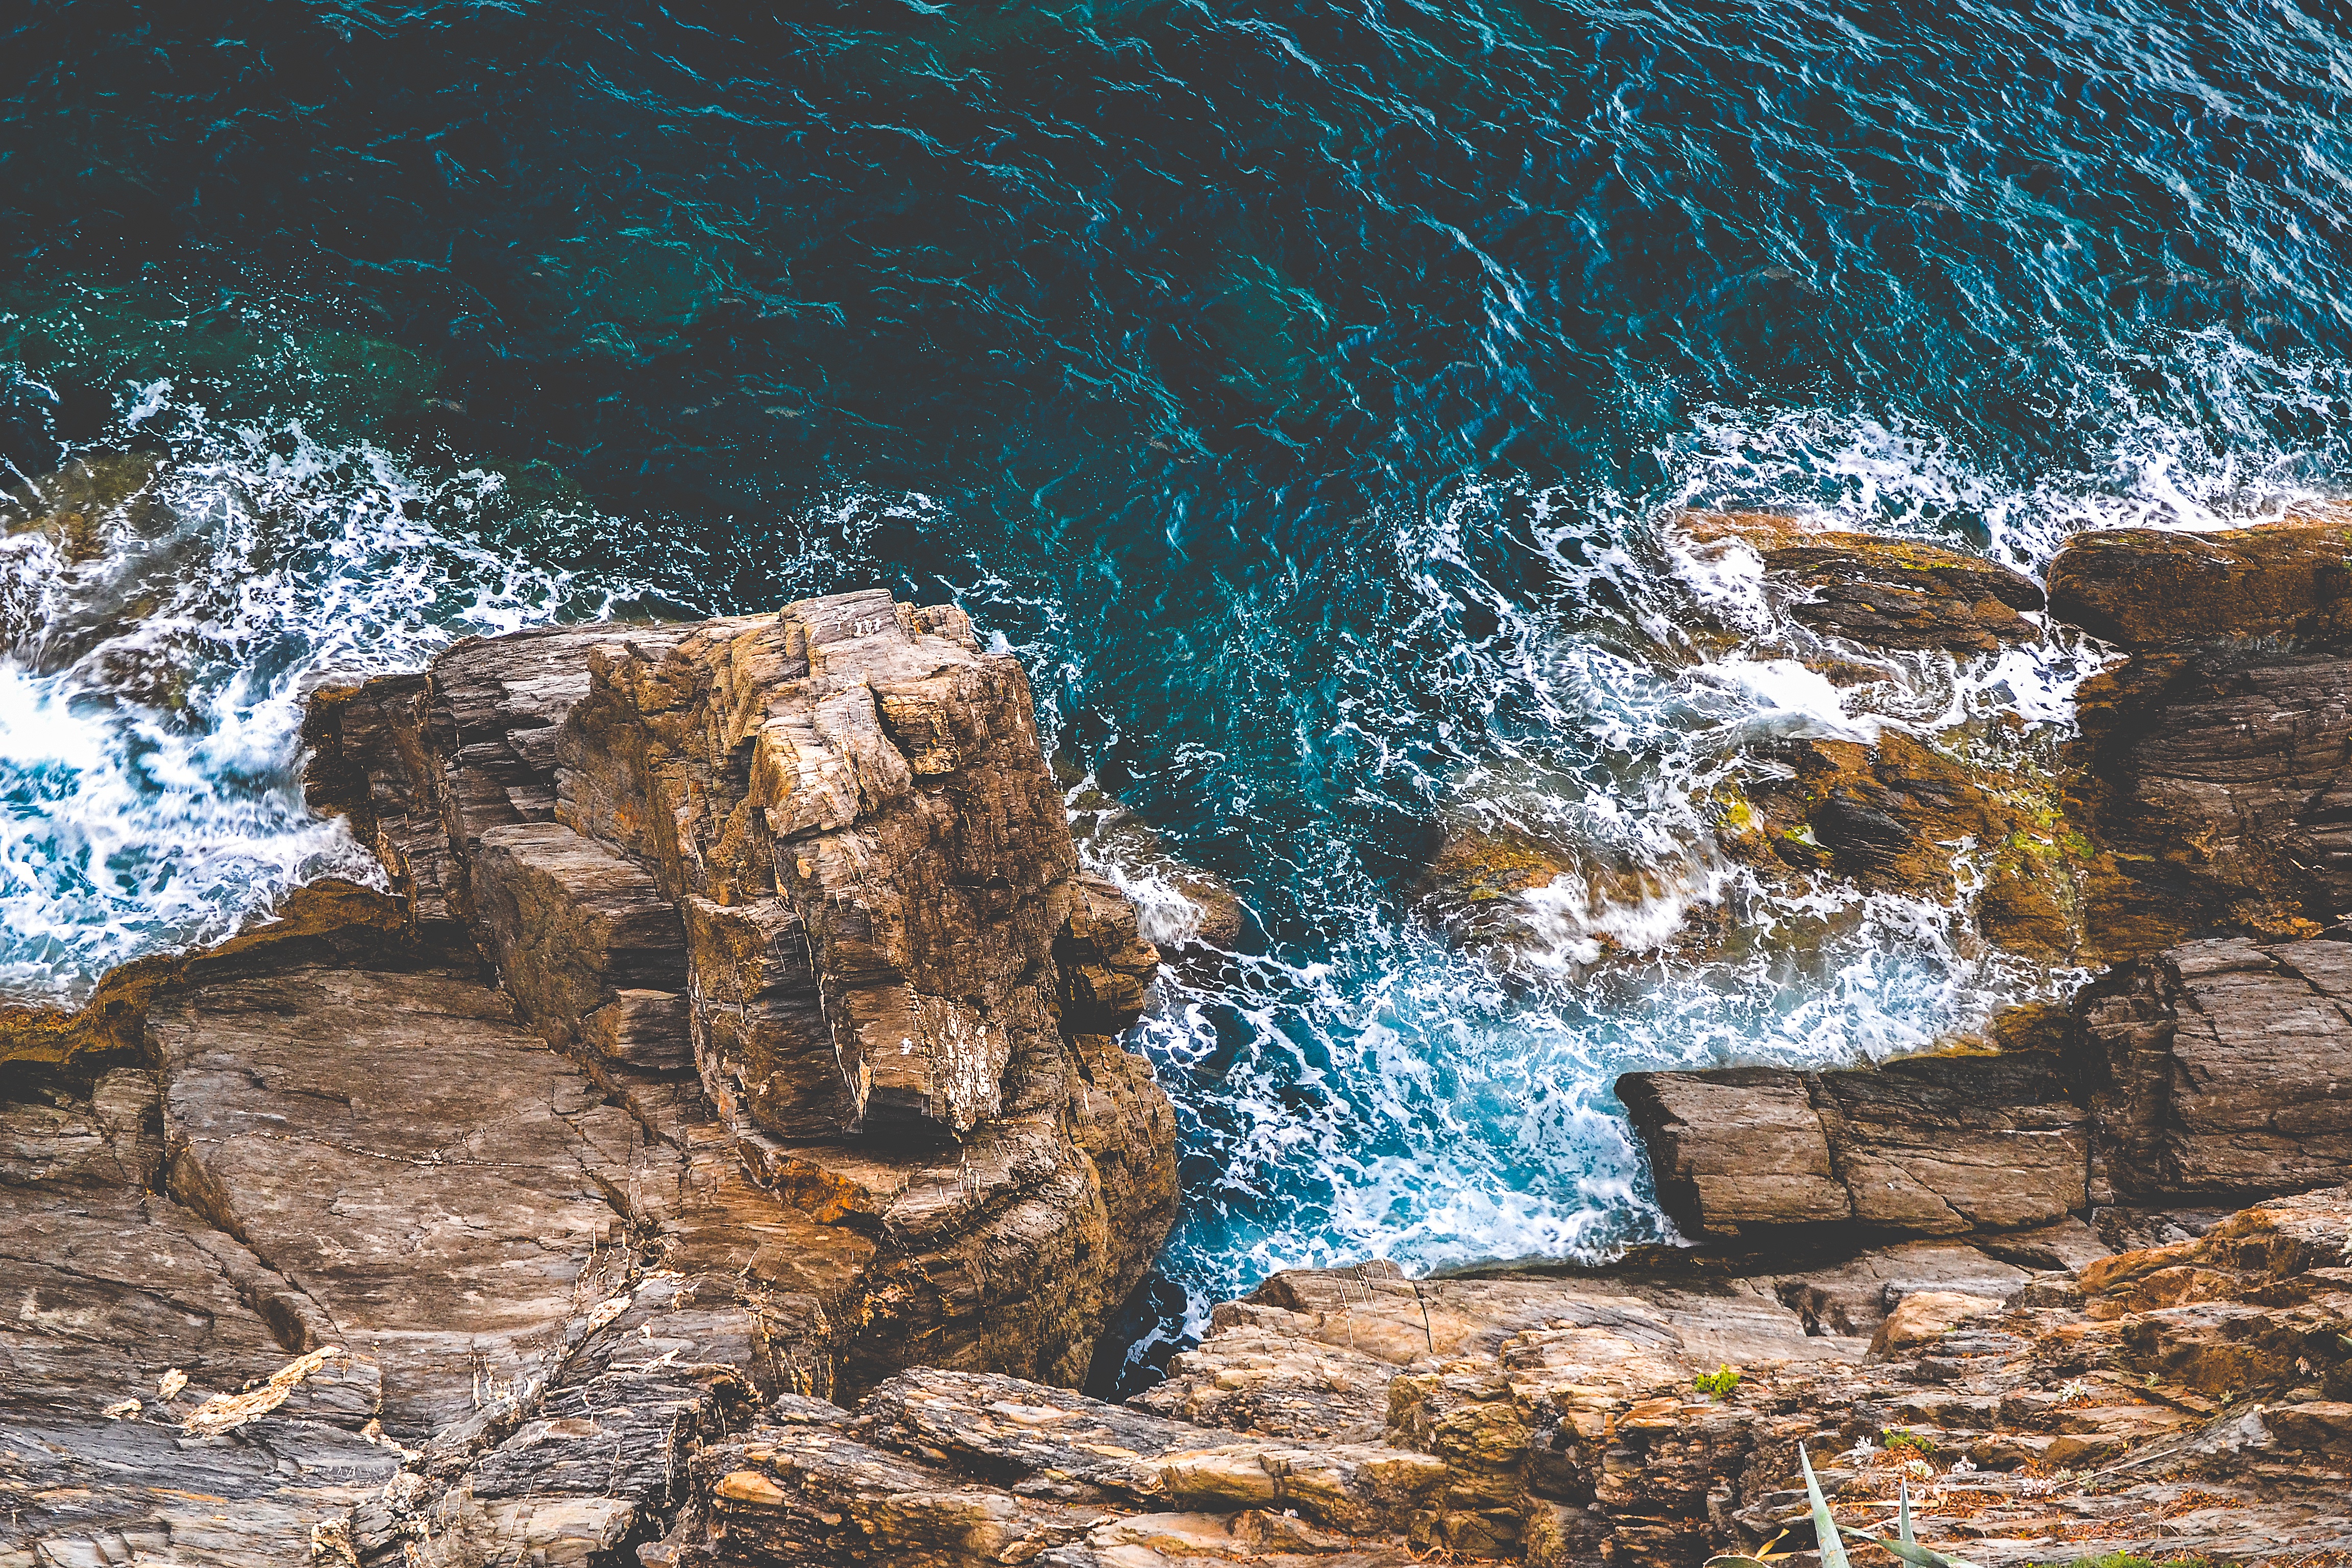
sea, coast, tree, water, nature, rock, ocean, shore, wave, formation, cliff, terrain, material, geology, water feature